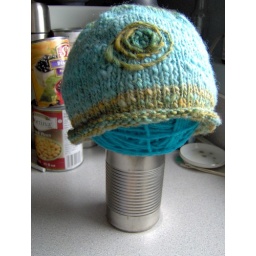
blue moon baby hat - in action